Theorem of three moments

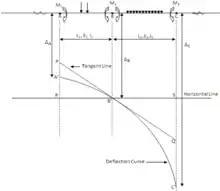
Figure 04-Deflection Curve of a Continuous Beam Under Settlement

PB'Q is a tangent drawn at B' for final Elastic Curve A'B'C' of the beam ABC. RB'S is a horizontal line drawn through B'.